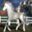
Label: horse